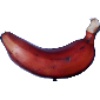
Label: red_banana